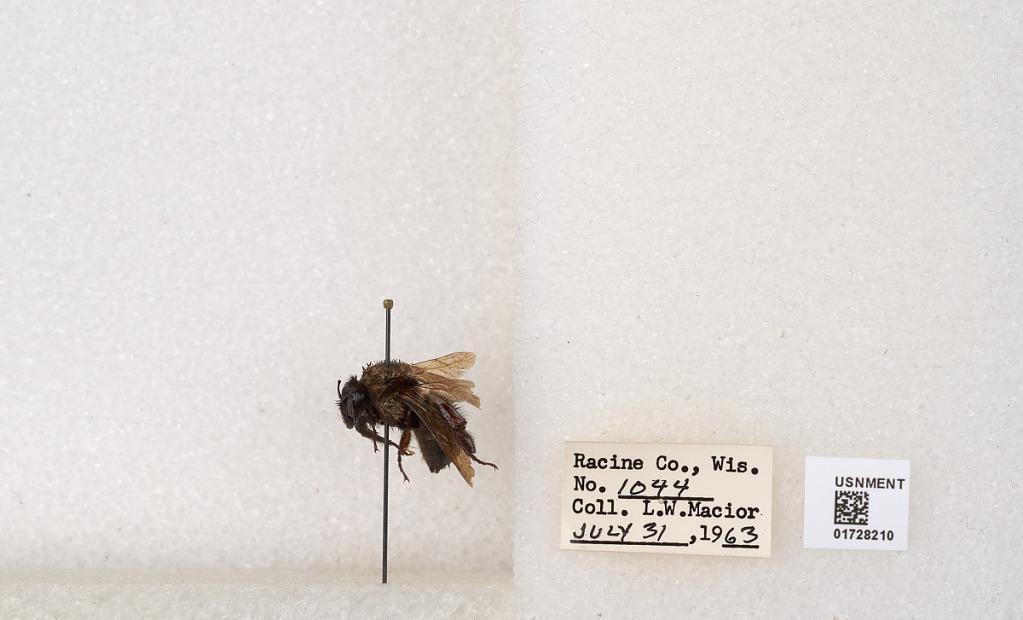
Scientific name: Bombus (Separatobombus) griseocollis (De Geer)
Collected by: L. Macior
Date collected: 1963-7-31
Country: United States
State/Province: Wisconsin
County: Racine
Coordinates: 42.7299, -87.8123